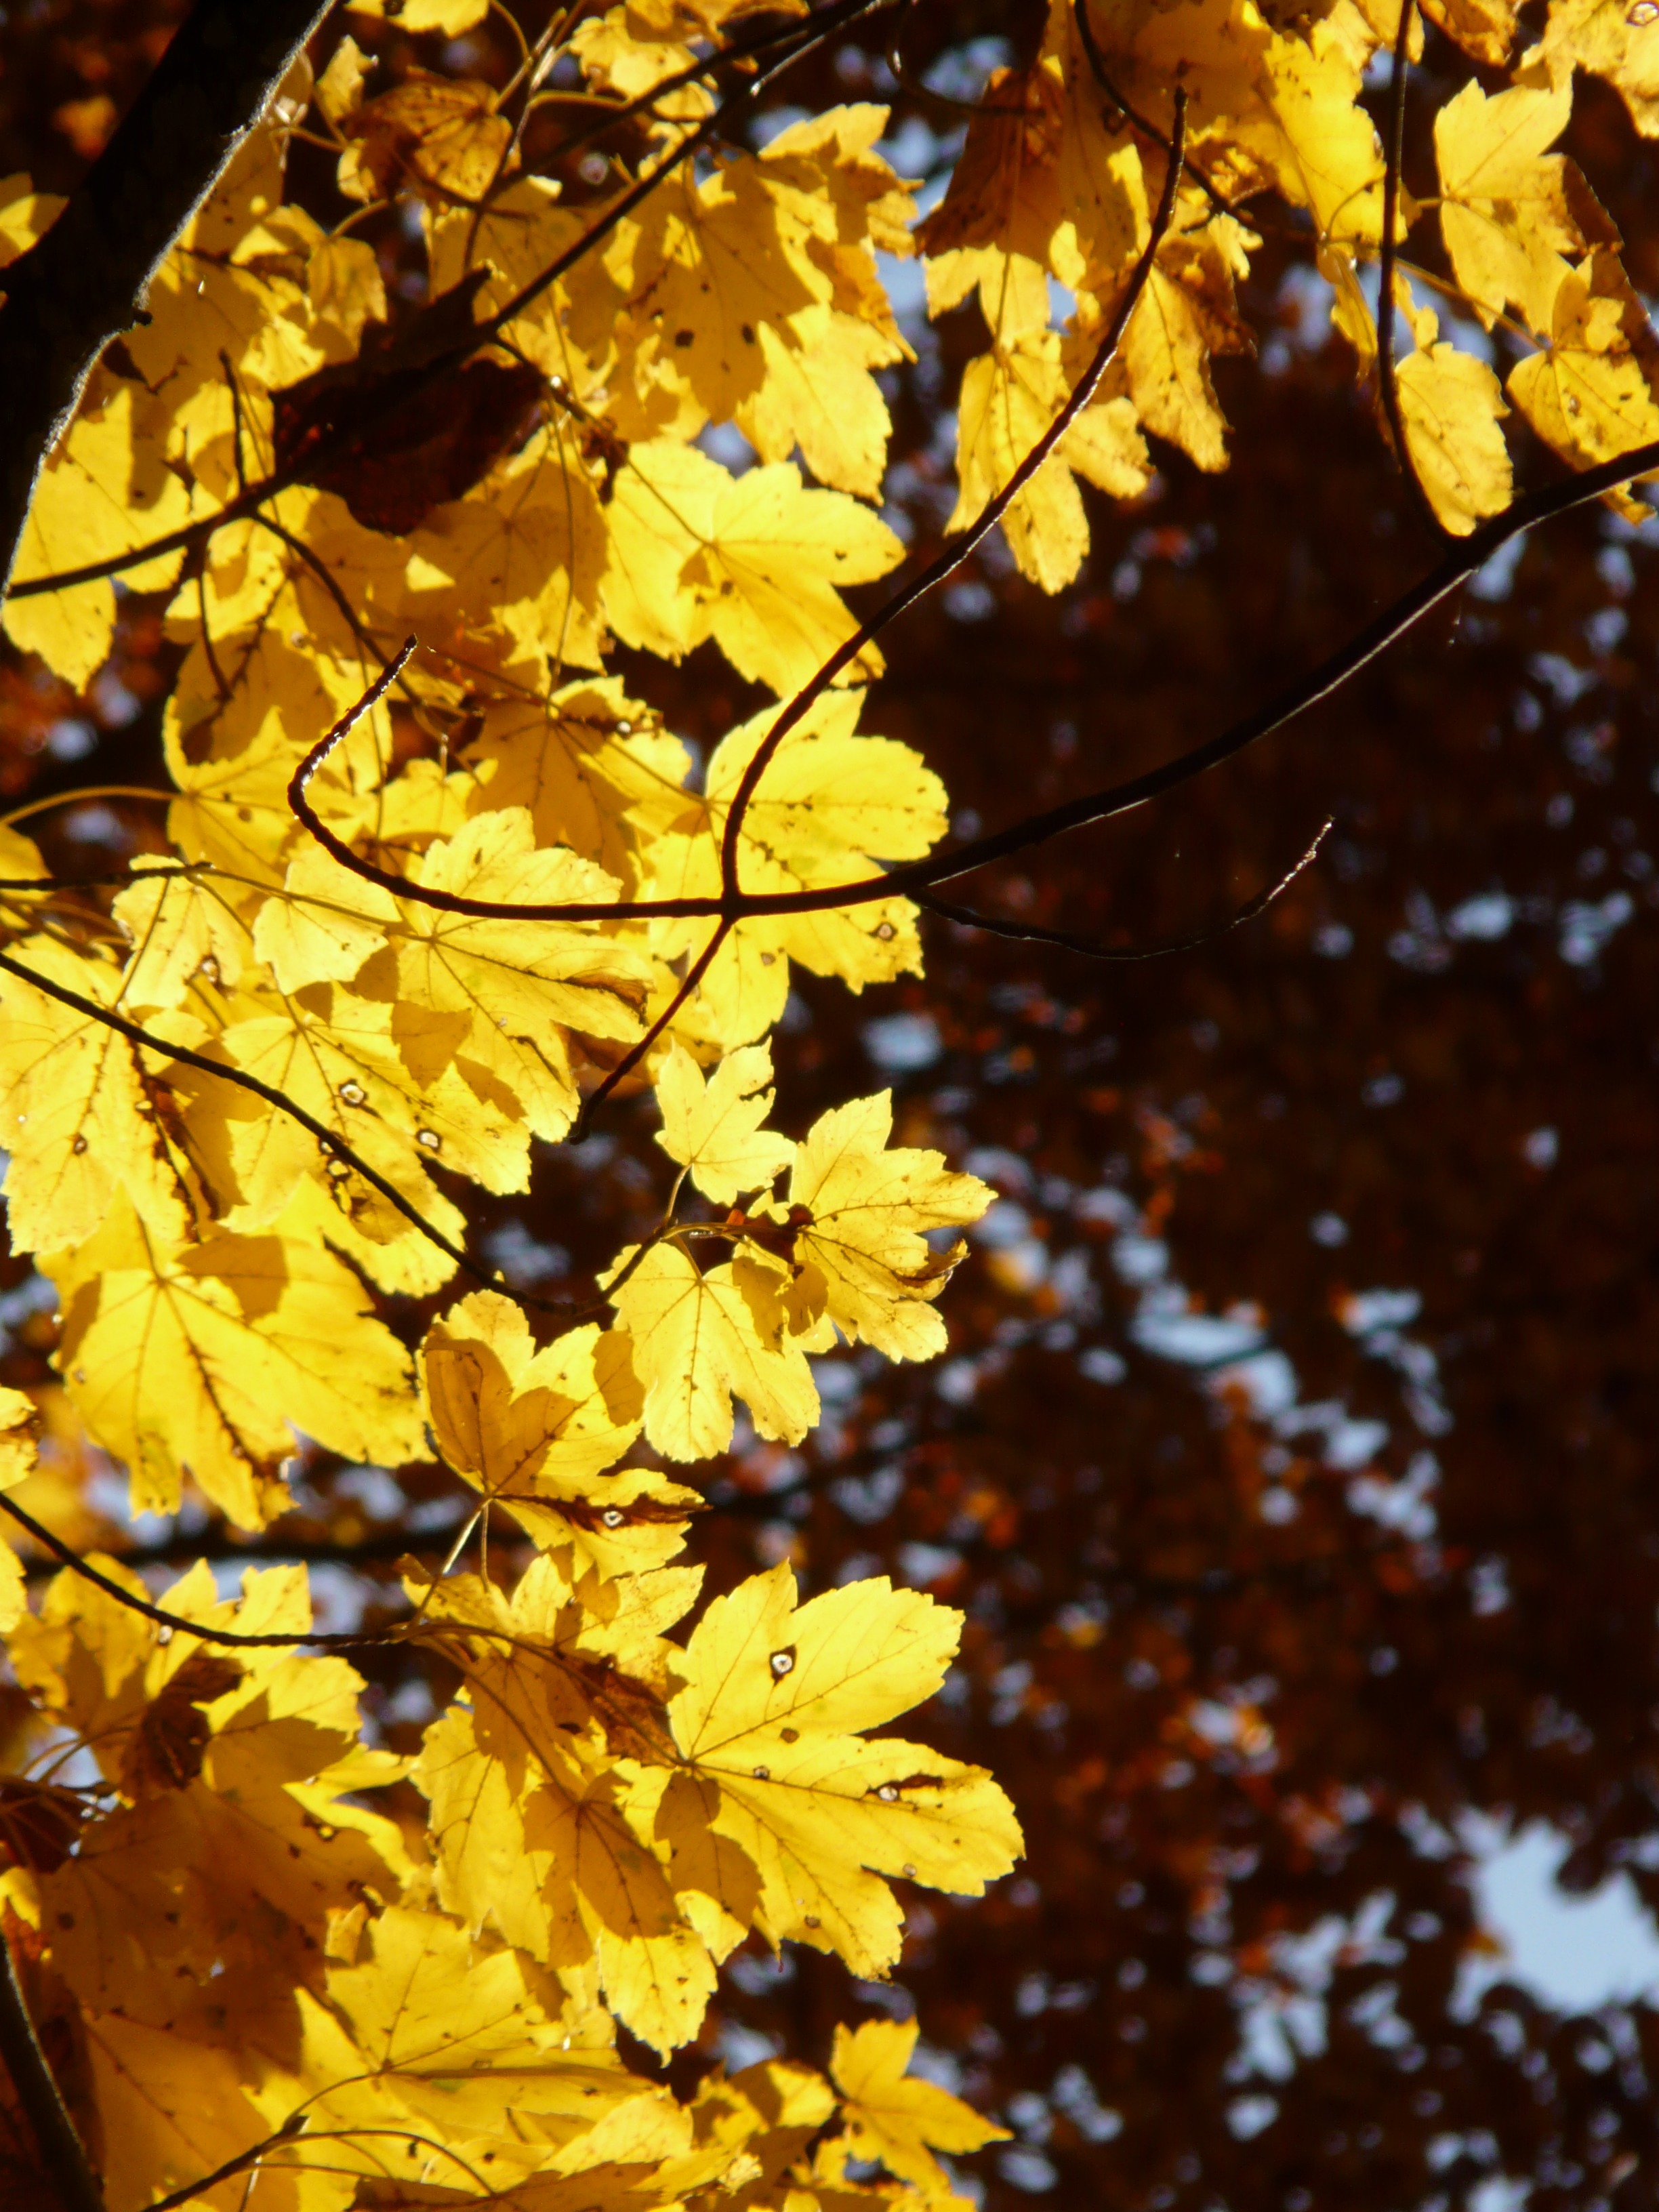
mountain maple, acer pseudoplatanus, maple, acer, deciduous tree, golden autumn, golden october, autumn, october, forest, leaves, golden, bright, sun, back light, colorful, color, tree, branch, autumn forest, fall foliage